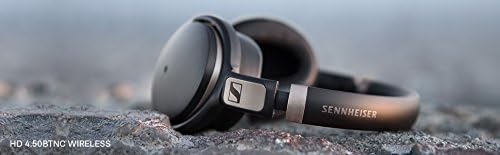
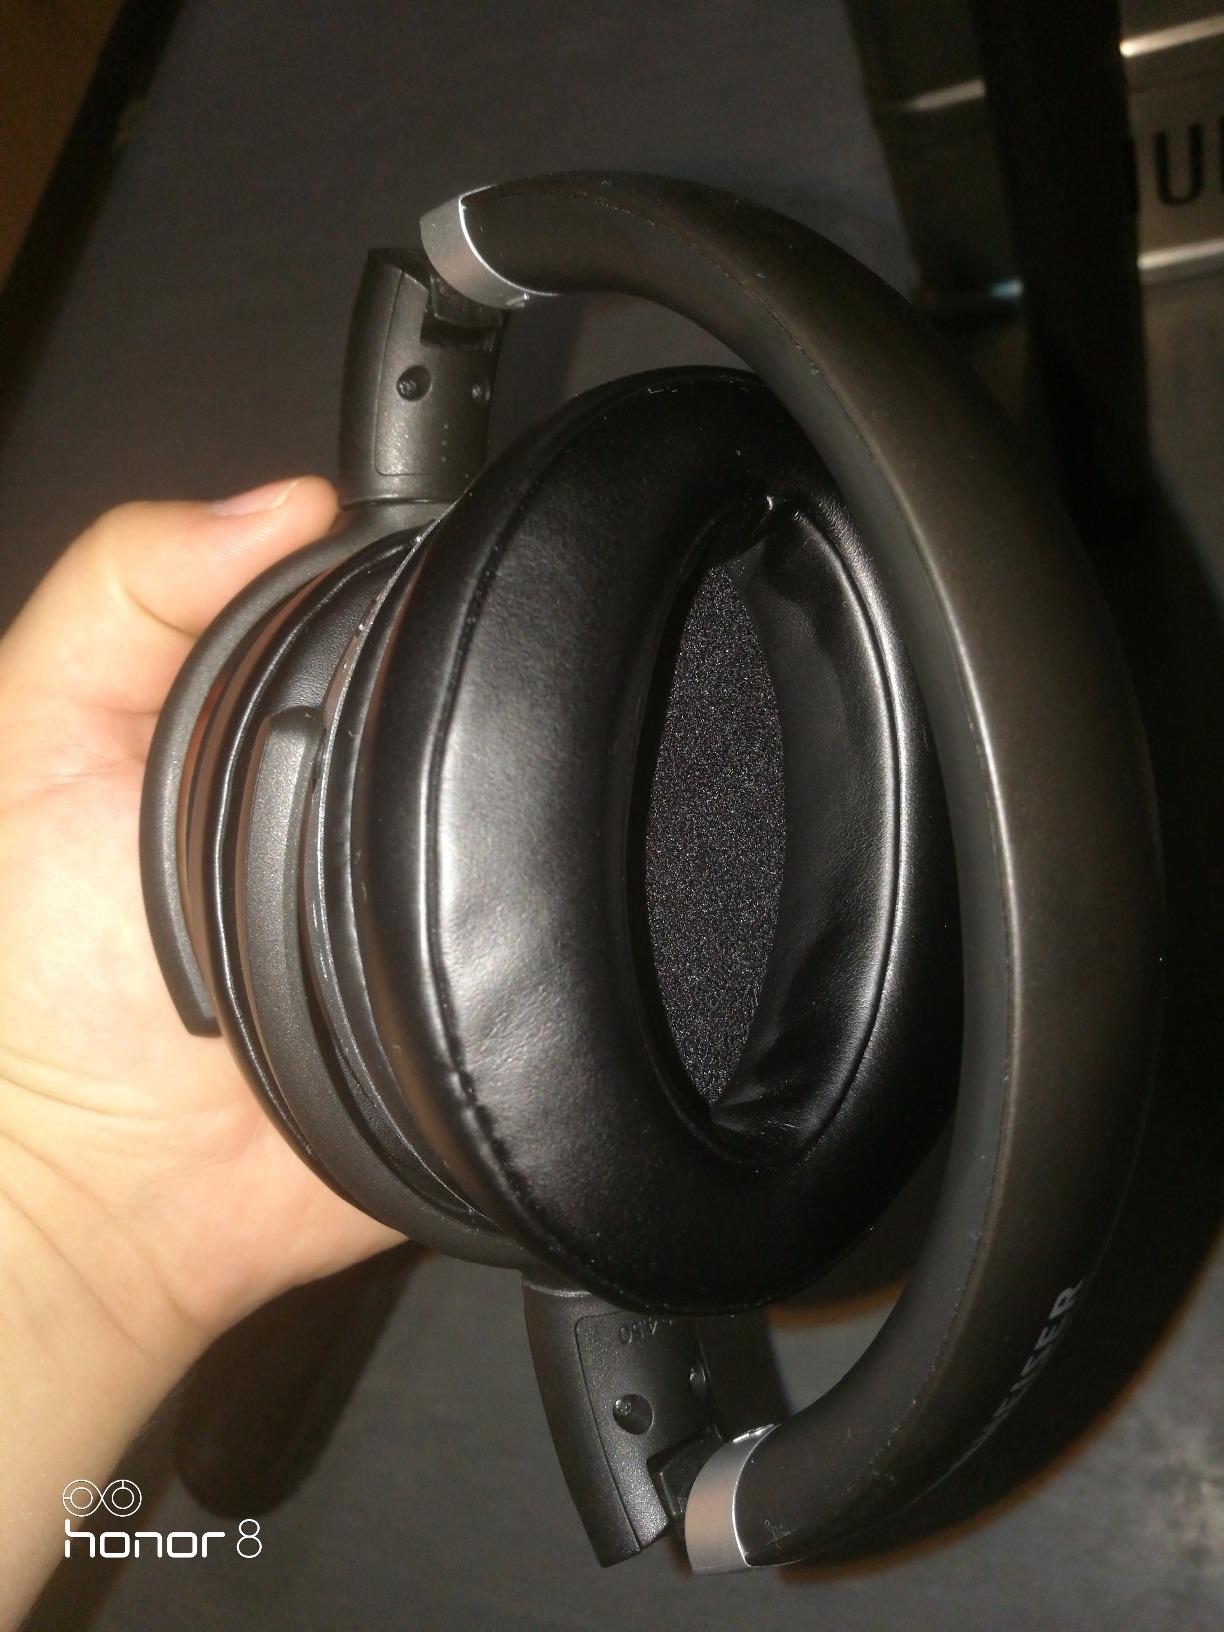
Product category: headphones
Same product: yes